Autolycus (submarine detector)

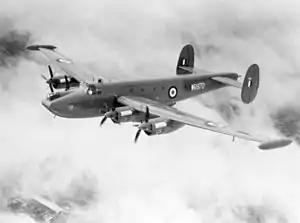
Shackleton MR.3

Autolycus was an ion-mobility spectrometer (IMS). This is an early technique of extreme sensitivity and was a major technique for the initial detection of an unseen submarine.